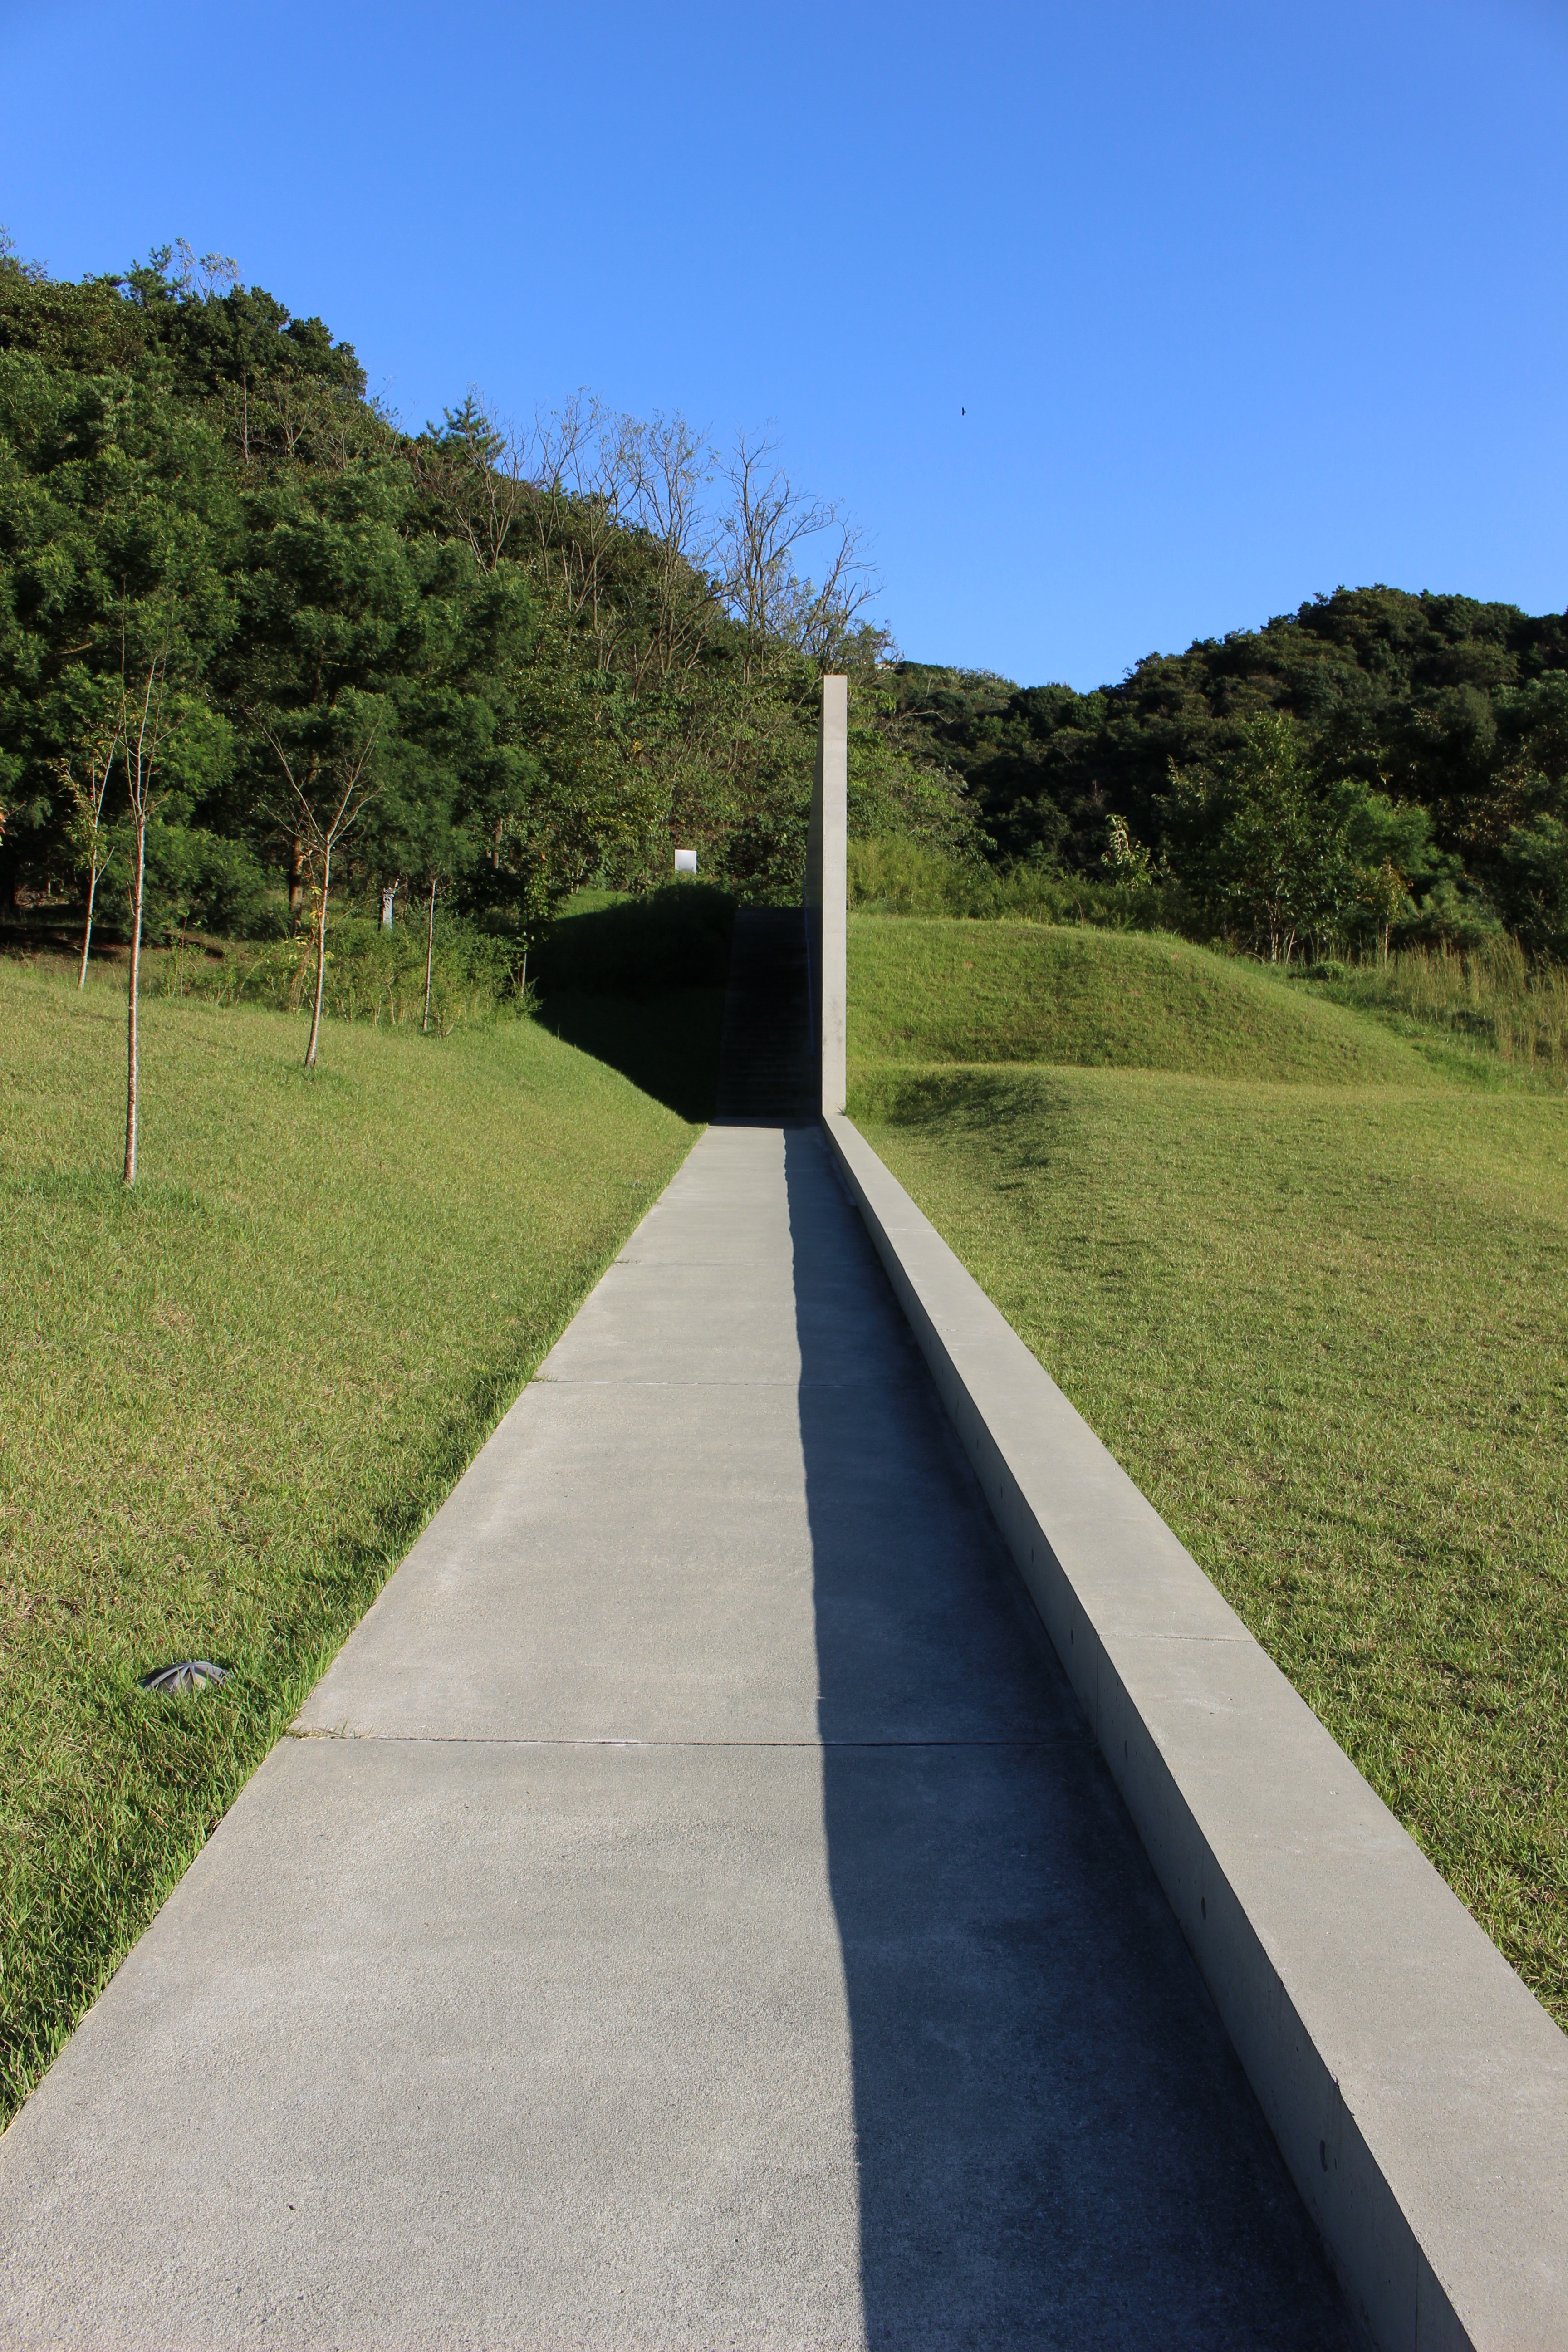
grass, road, bridge, hill, highway, building, walkway, reservoir, concrete, waterway, straight, art, infrastructure, continue, nonbuilding structure